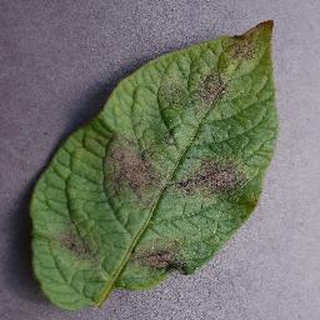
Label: potato_late_blight